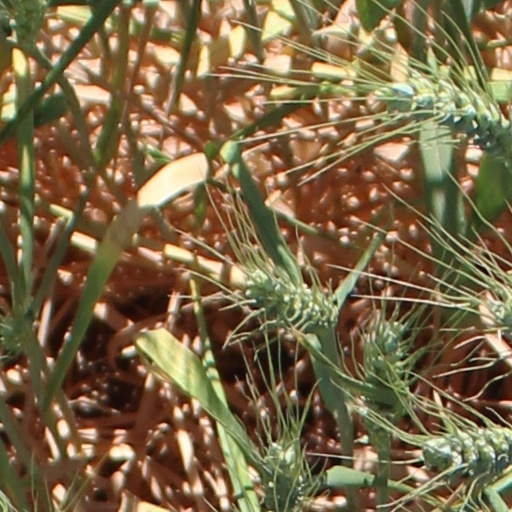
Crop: wheat